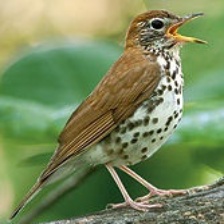
Species: WOOD THRUSH
Scientific name: HYLOCICHLA MUSTELINA